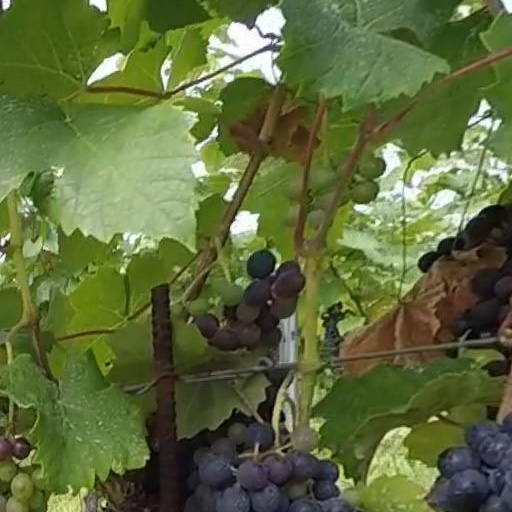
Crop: grape